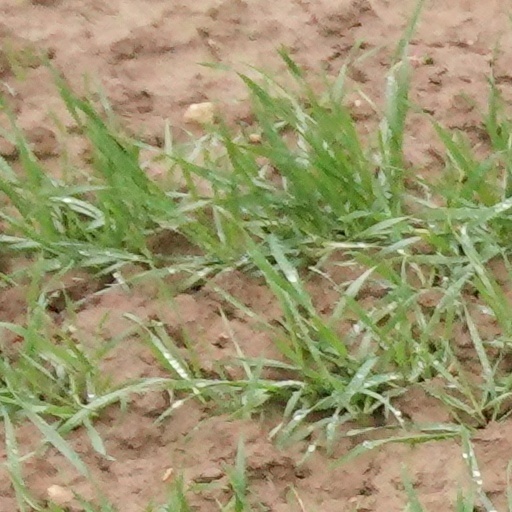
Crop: wheat